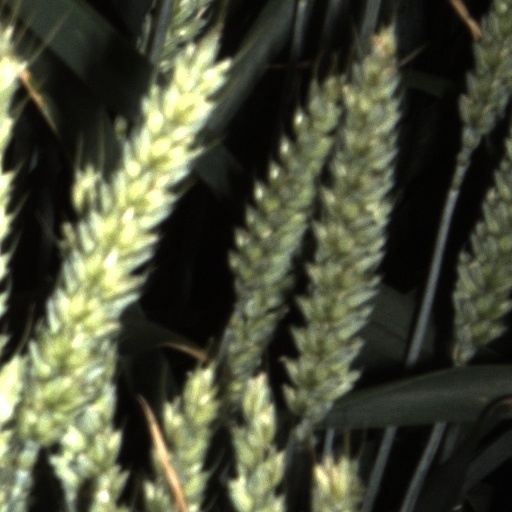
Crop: wheat